USS Scorpion (SSN-589)

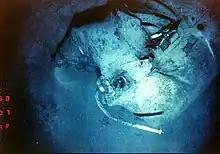
Bow section of the "Scorpion"

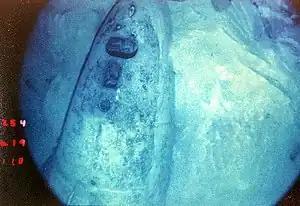
The bow section of the "Scorpion" contains two nuclear Mark 45 antisubmarine torpedoes

Shortly after her sinking, the Navy assembled a court of inquiry to investigate the incident and to publish a report regarding the likely causes. The court was presided over by Vice Admiral Bernard L. Austin, who had presided over the inquiry into the loss of . The report's findings were first made public on 31 January 1969. While ruling out sabotage, the report said: "The certain cause of the loss of the "Scorpion" cannot be ascertained from evidence now available."